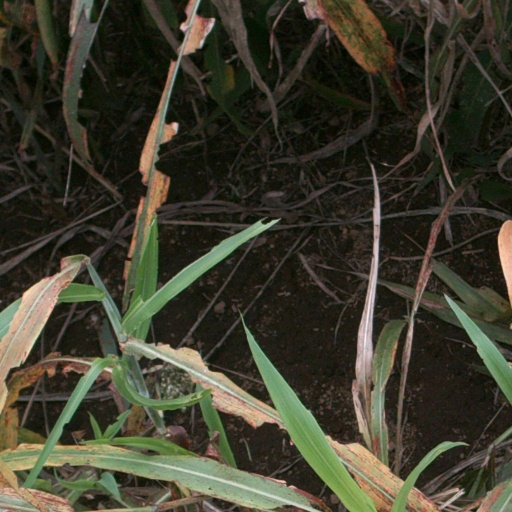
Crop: sorghum